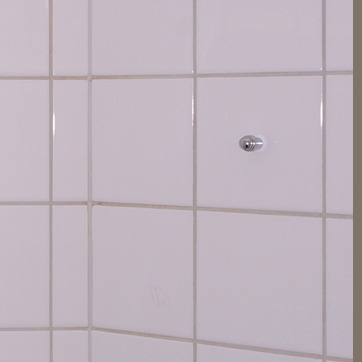
Material: tile